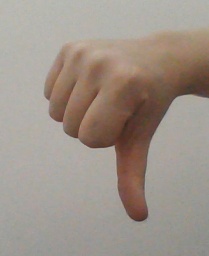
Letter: waw